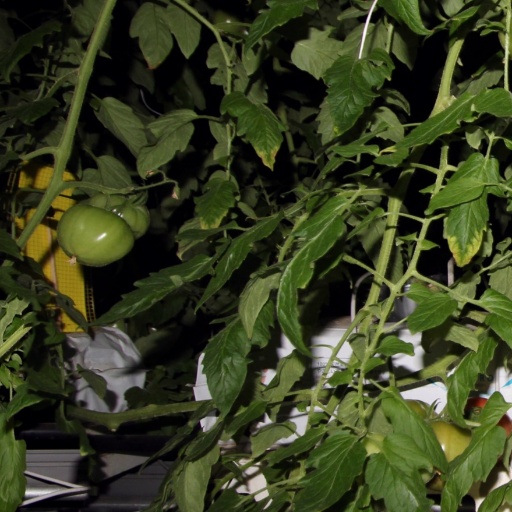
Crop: tomato